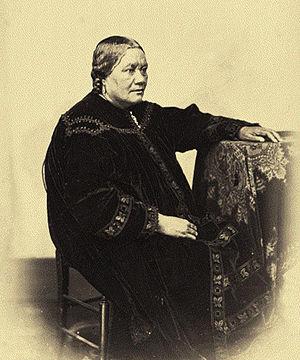
Cette liste de femmes monarques recense toutes les femmes qui ont régné, en fait ou seulement en titre, sur un pays en qualité de reine, d'impératrice ou d'autre titre similaire, ainsi que celui de régente.
Pōmare IV, Pomaré la Grande ou encore La reine aux beaux yeux, née ‘Aimata, le 28 février 1813 à Tahiti et morte le 17 septembre 1877 à Papeete, est reine de Tahiti, de Moorea et dépendances de 1827 à 1877, d'abord sous l'influence des missionnaires britanniques, puis sous le protectorat français. Seule reine régnante de Tahiti, elle appartenait à la dynastie tahitienne des Pomare et régna pendant 50 ans, le plus long règne de toute l'histoire de l'île.